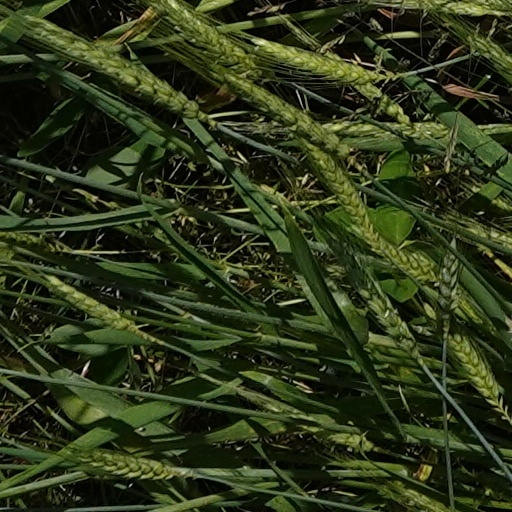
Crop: wheat